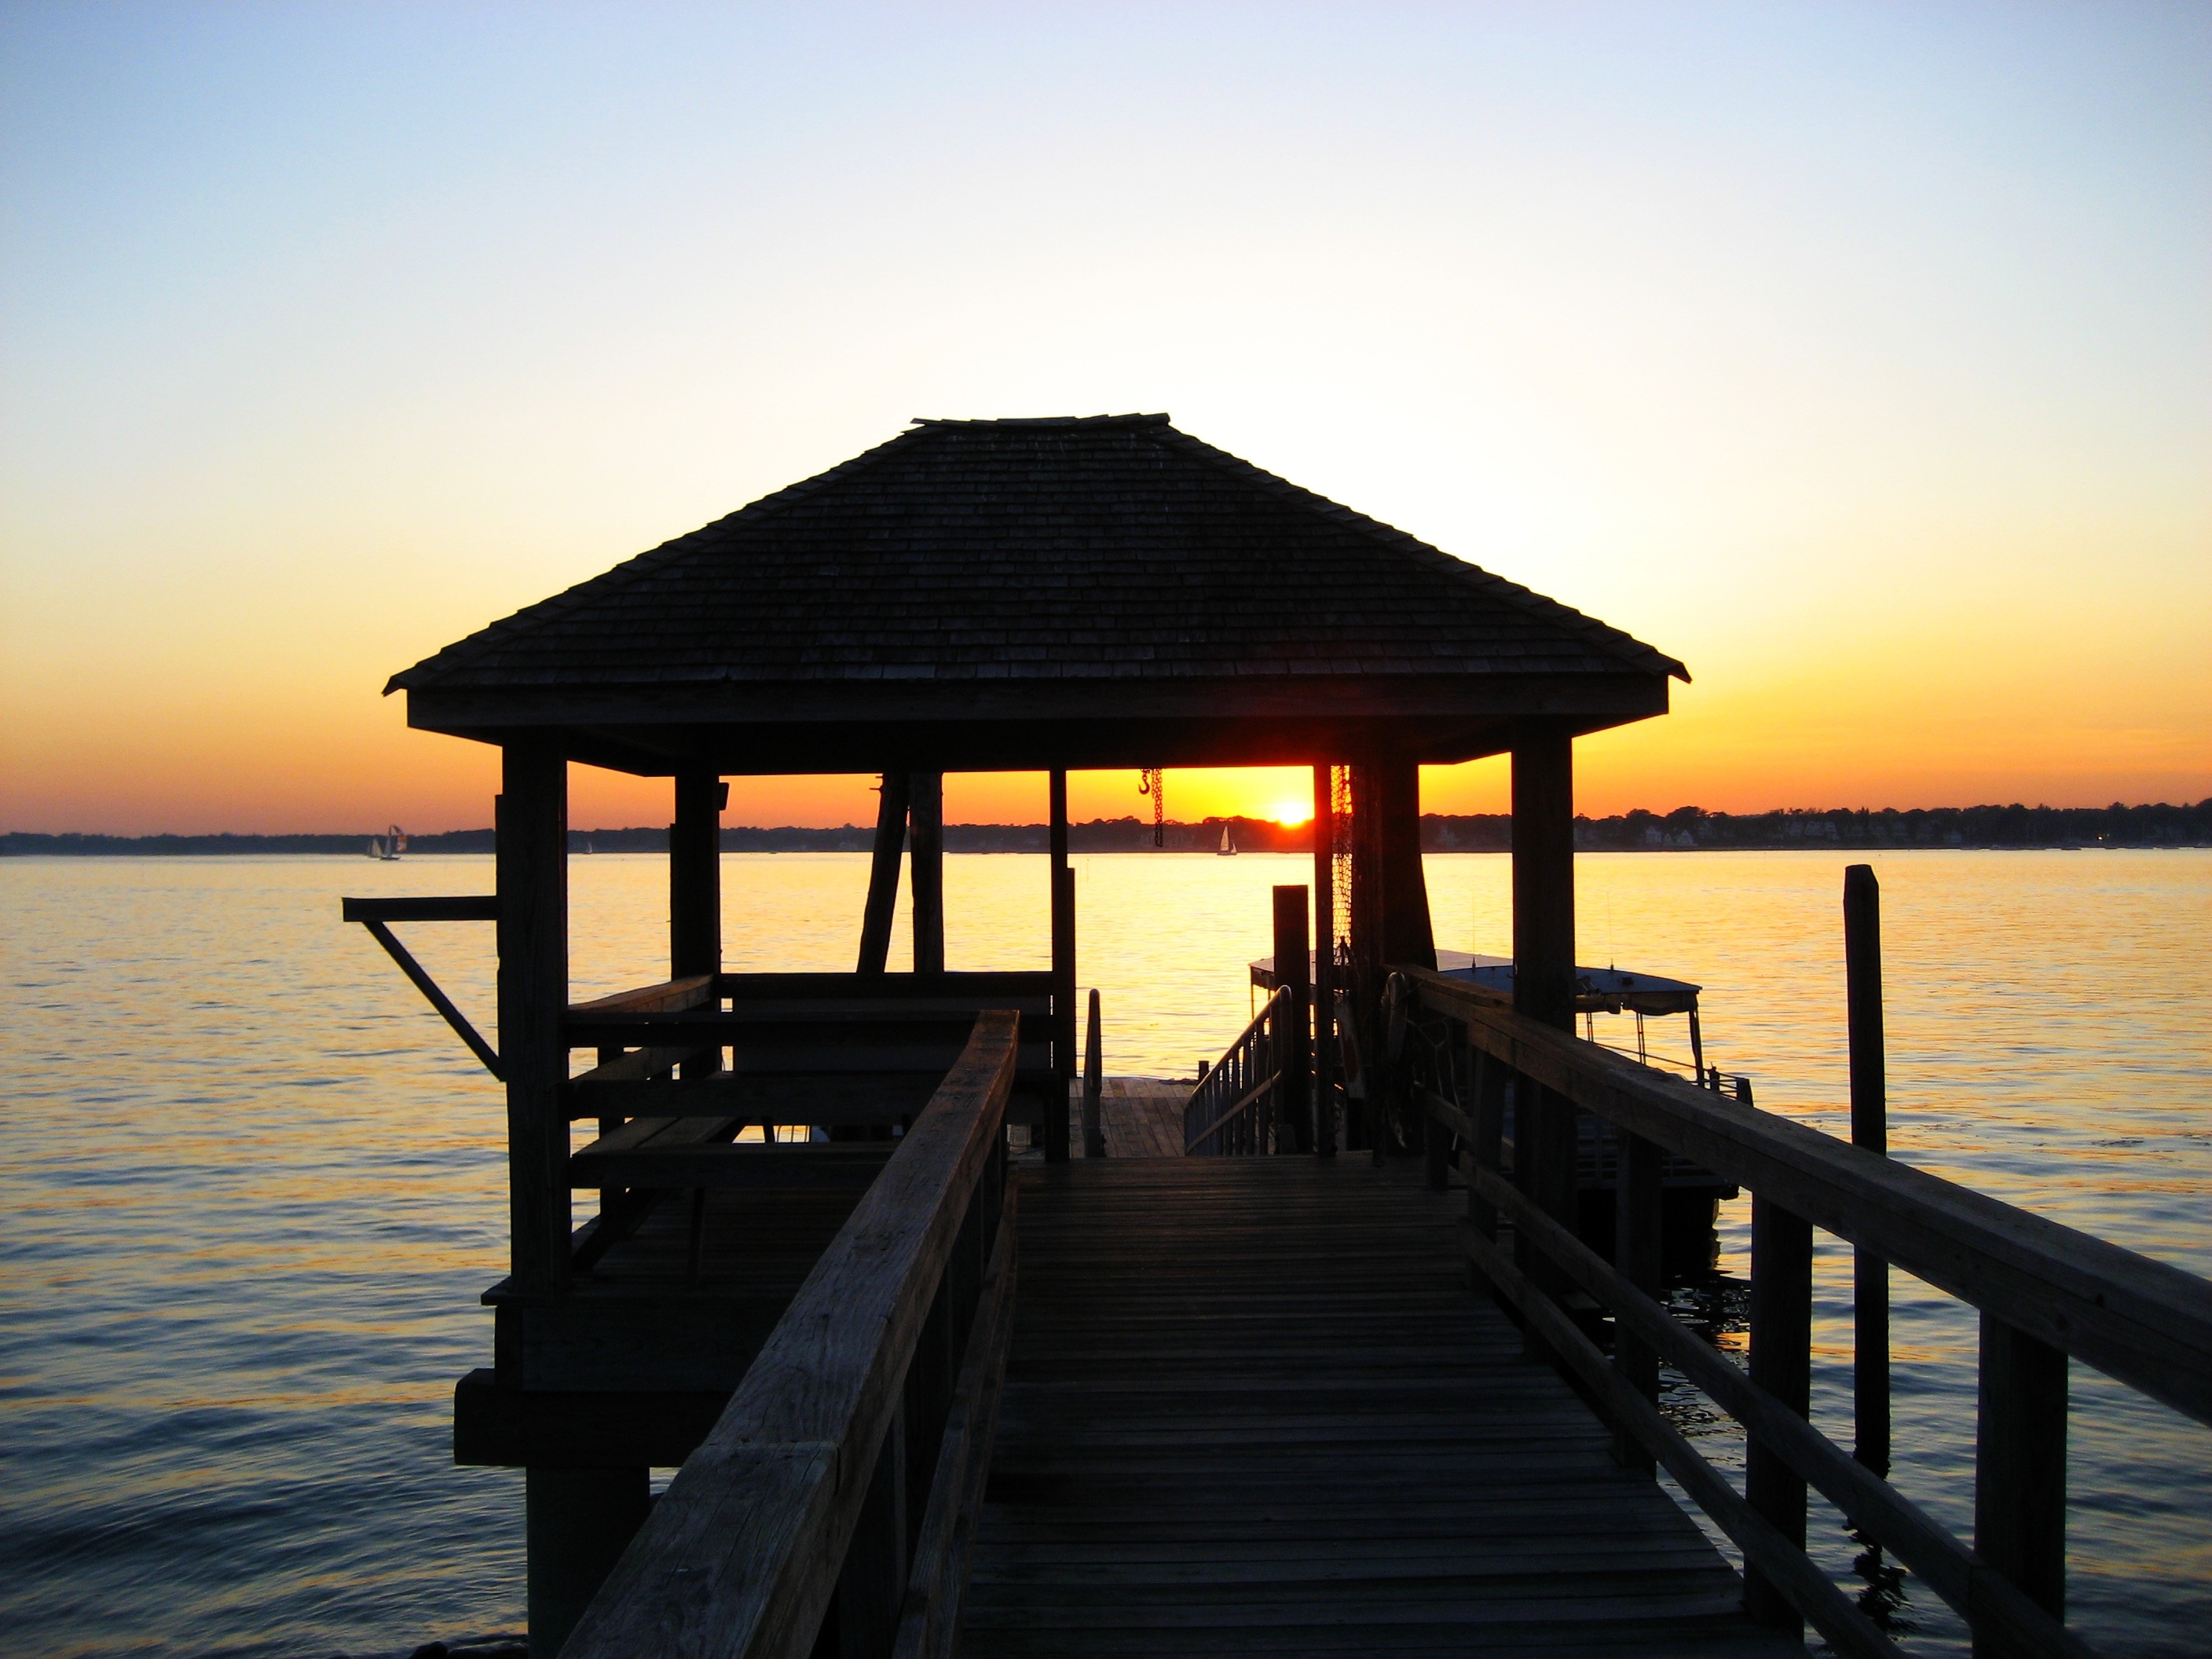
sunset, dock, pier, water, sky, travel, sea, summer, boat, blue, sun, reflection, lake, nature, peaceful, harbor, landscape, ocean, nautical, holiday, marina, sailboat, docked, red, wooden, sunlight, yacht, sunrise, calm, orange, horizon, yellow, sailing, transportation, wave, sheffield island, norwalk island lighthouse, norwalk, island, lighthouse, norwalk ct, seaside, seaport, cruises, ferry, ferry cruise, usa, america, north america, east coast, sono, sheffield island light, light, norwalk river, long island sound, historic, places, fairfield county